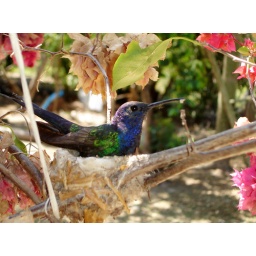
Kiss bird nest in flower